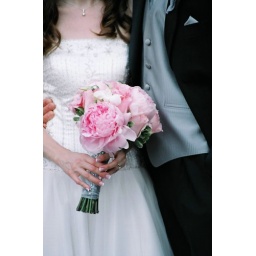
hand tied posy with pink roses Lisianthus and peonies wrapped in silver ribbon